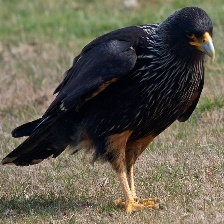
Species: STRIATED CARACARA
Scientific name: PHALCOBOENUS AUSTRALIS